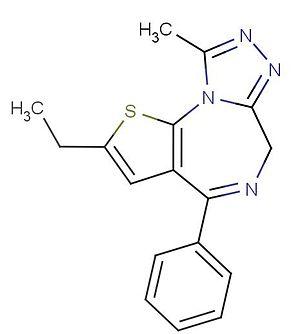
Molécule de thiénalprazolam
Le Thiénalprazolam, appelé à l'origine par le nom commun deschloroétizolam, est un composé organique appartenant à la famille des thiénodiazépines. Vendu sur internet après le contrôle de son analogue chloré, l'étizolam.